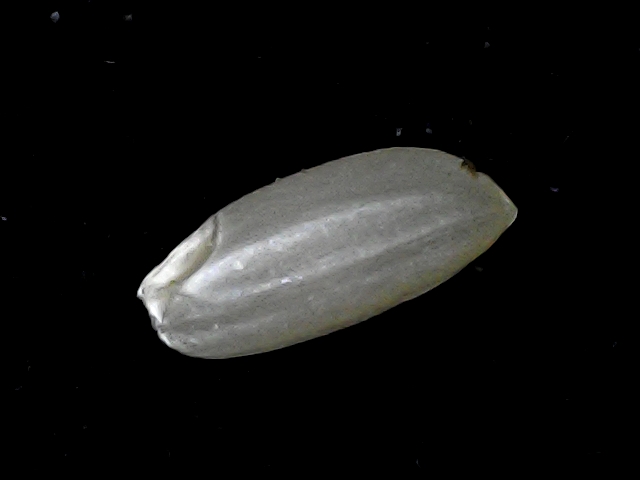
Rice variety: BD39